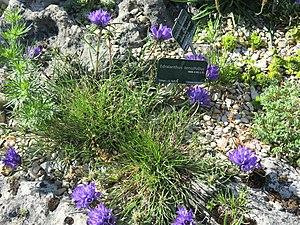
Edraianthus tenuifolius du Jardin des Plantes de Paris. Plante identifiée par son étiquette botanique.